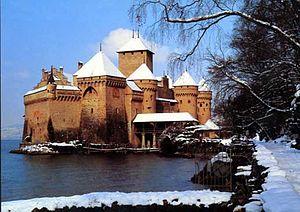
La Confédération des XIII cantons désigne l'une des étapes de l'histoire de l'ancienne Confédération suisse venant après la Confédération des VIII cantons, comprise entre l'adhésion de Soleure et Fribourg le 22 décembre 1481 et la Révolution française de 1789, suivie par la République helvétique le 5 mars 1798.